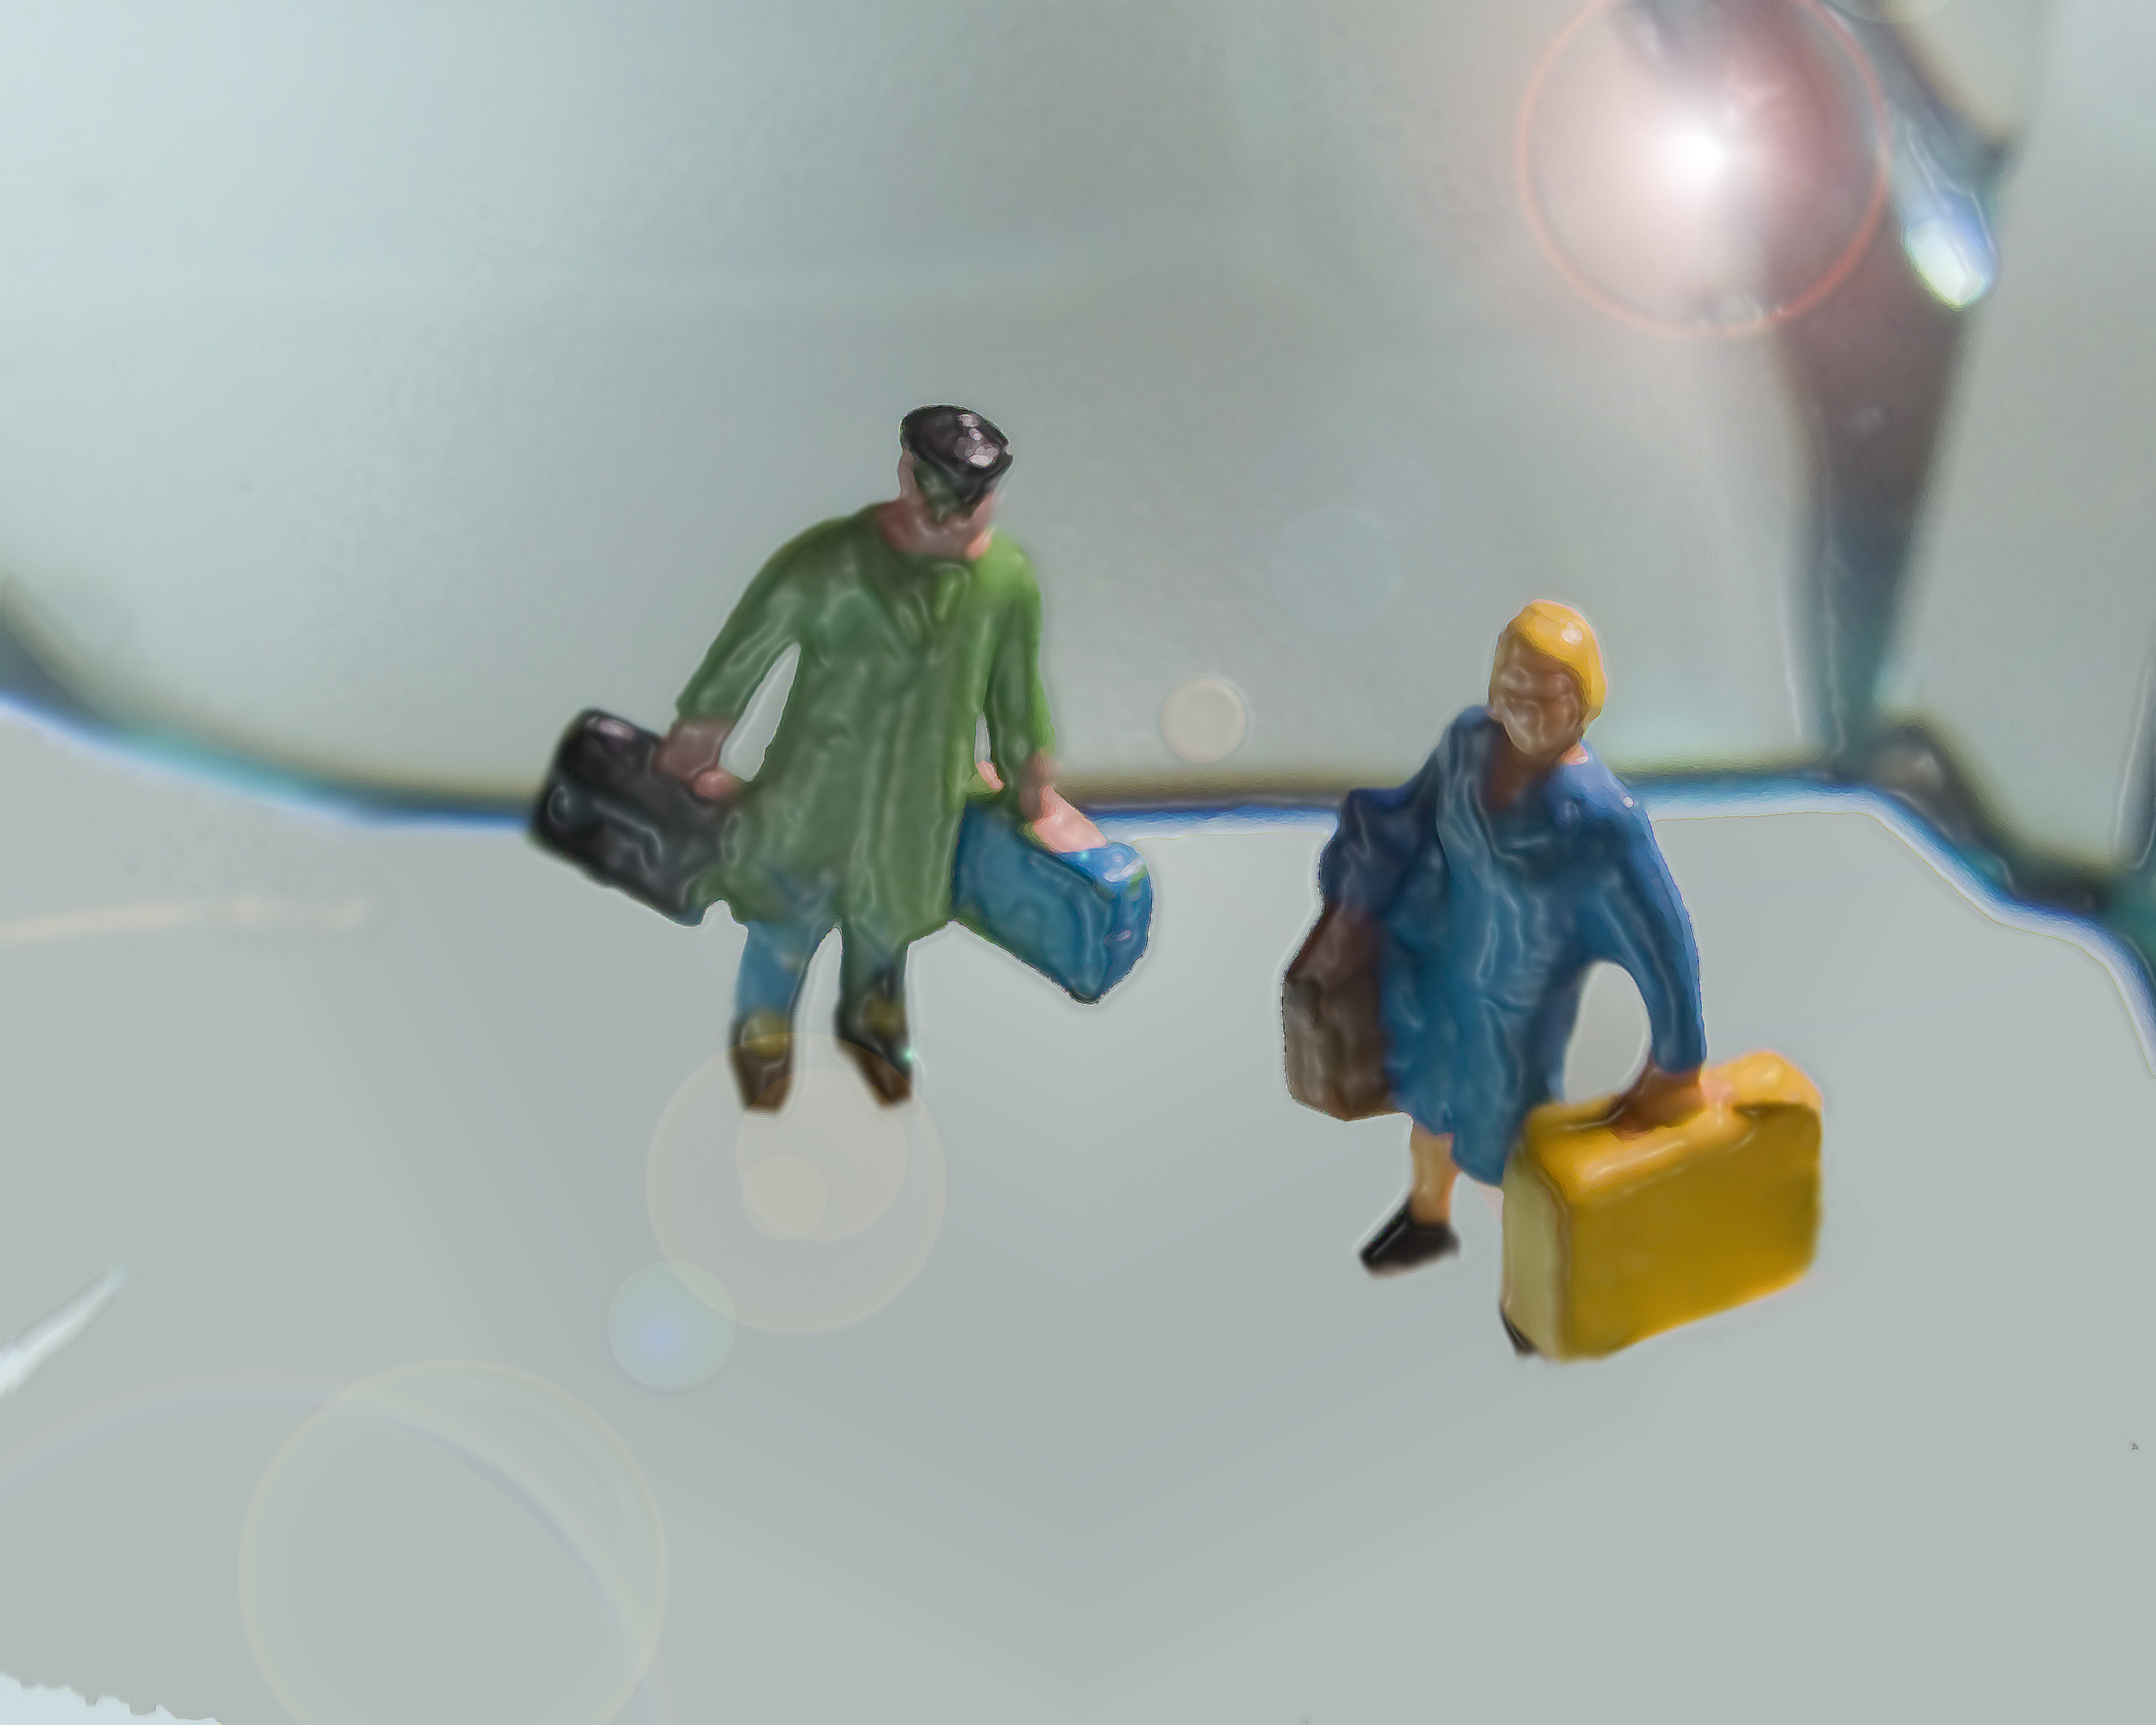
play, travel, blue, toy, figurine, suitcase, action figure, baggage, manandwoman, army men